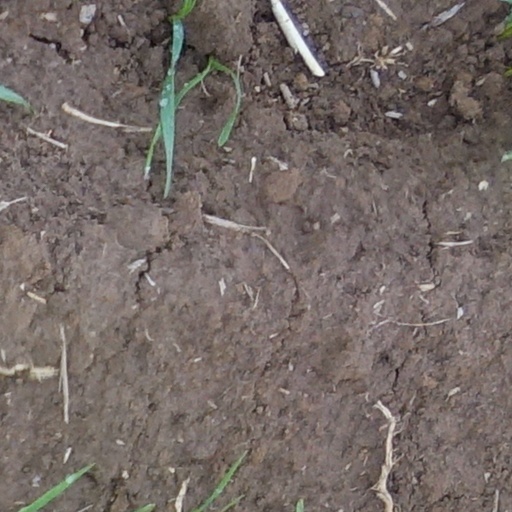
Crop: wheat